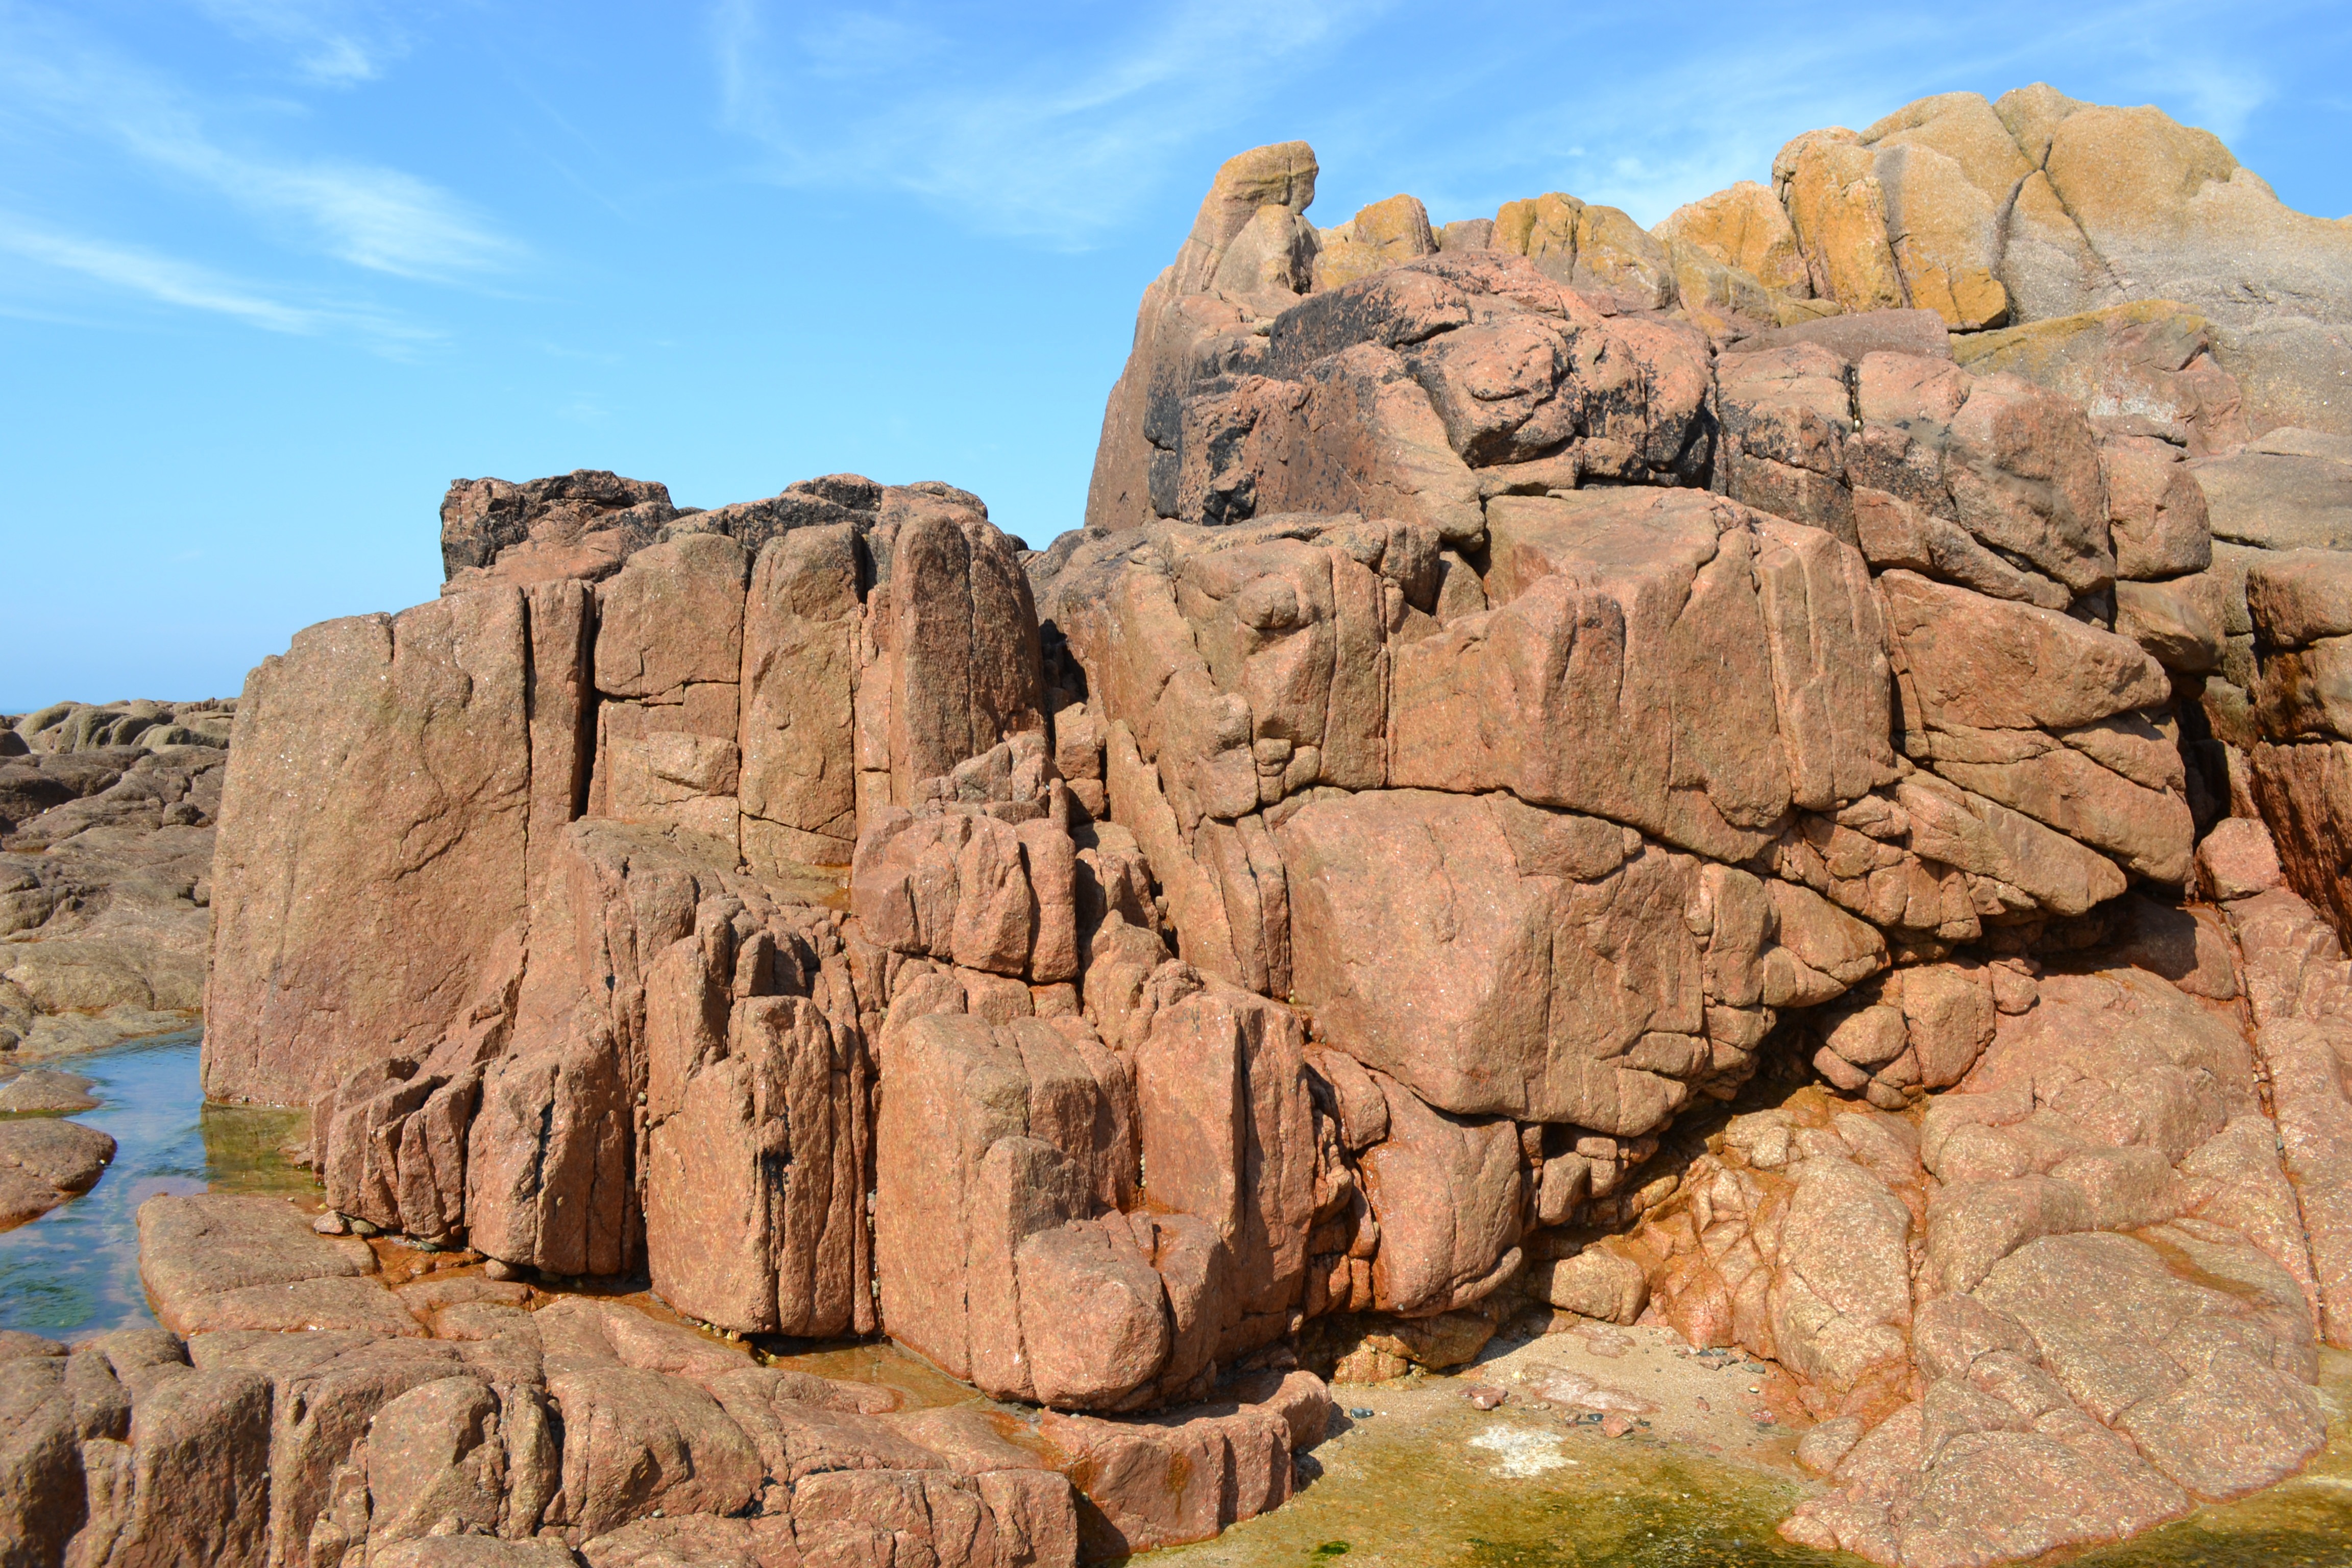
rock, valley, formation, cliff, arch, canyon, terrain, material, erosion, rocks, geology, outcrop, badlands, boulder, plateau, granite, wadi, jersey, bedrock, landform, red rocks, channel islands, ancient history, rock pools, rocky shore line